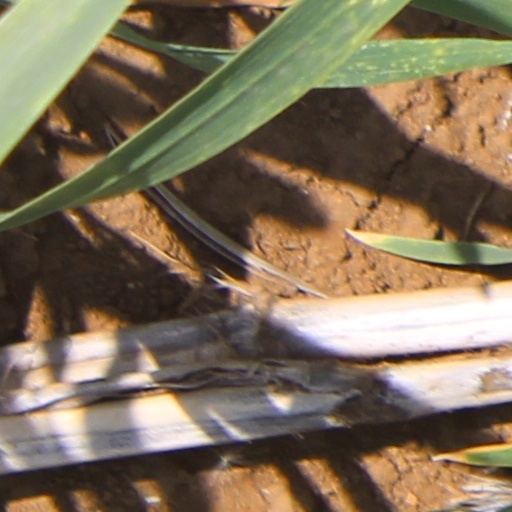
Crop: wheat